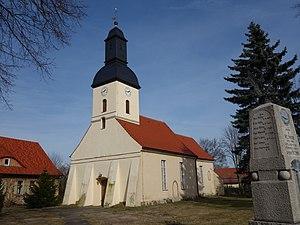
Vue du sud-ouest de l'église de Nitzahn, commune de Milower Land, arrondissement Pays de la Havel, état fédéral de Brandebourg, Allemagne Object location52°